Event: Nepal Earthquake
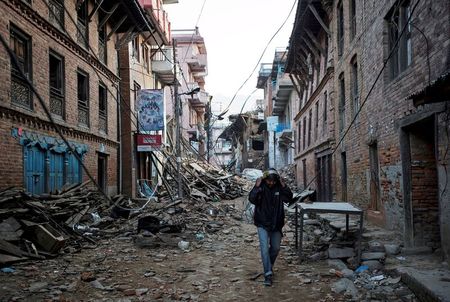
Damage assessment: damage